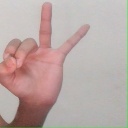
अक्षर: ण